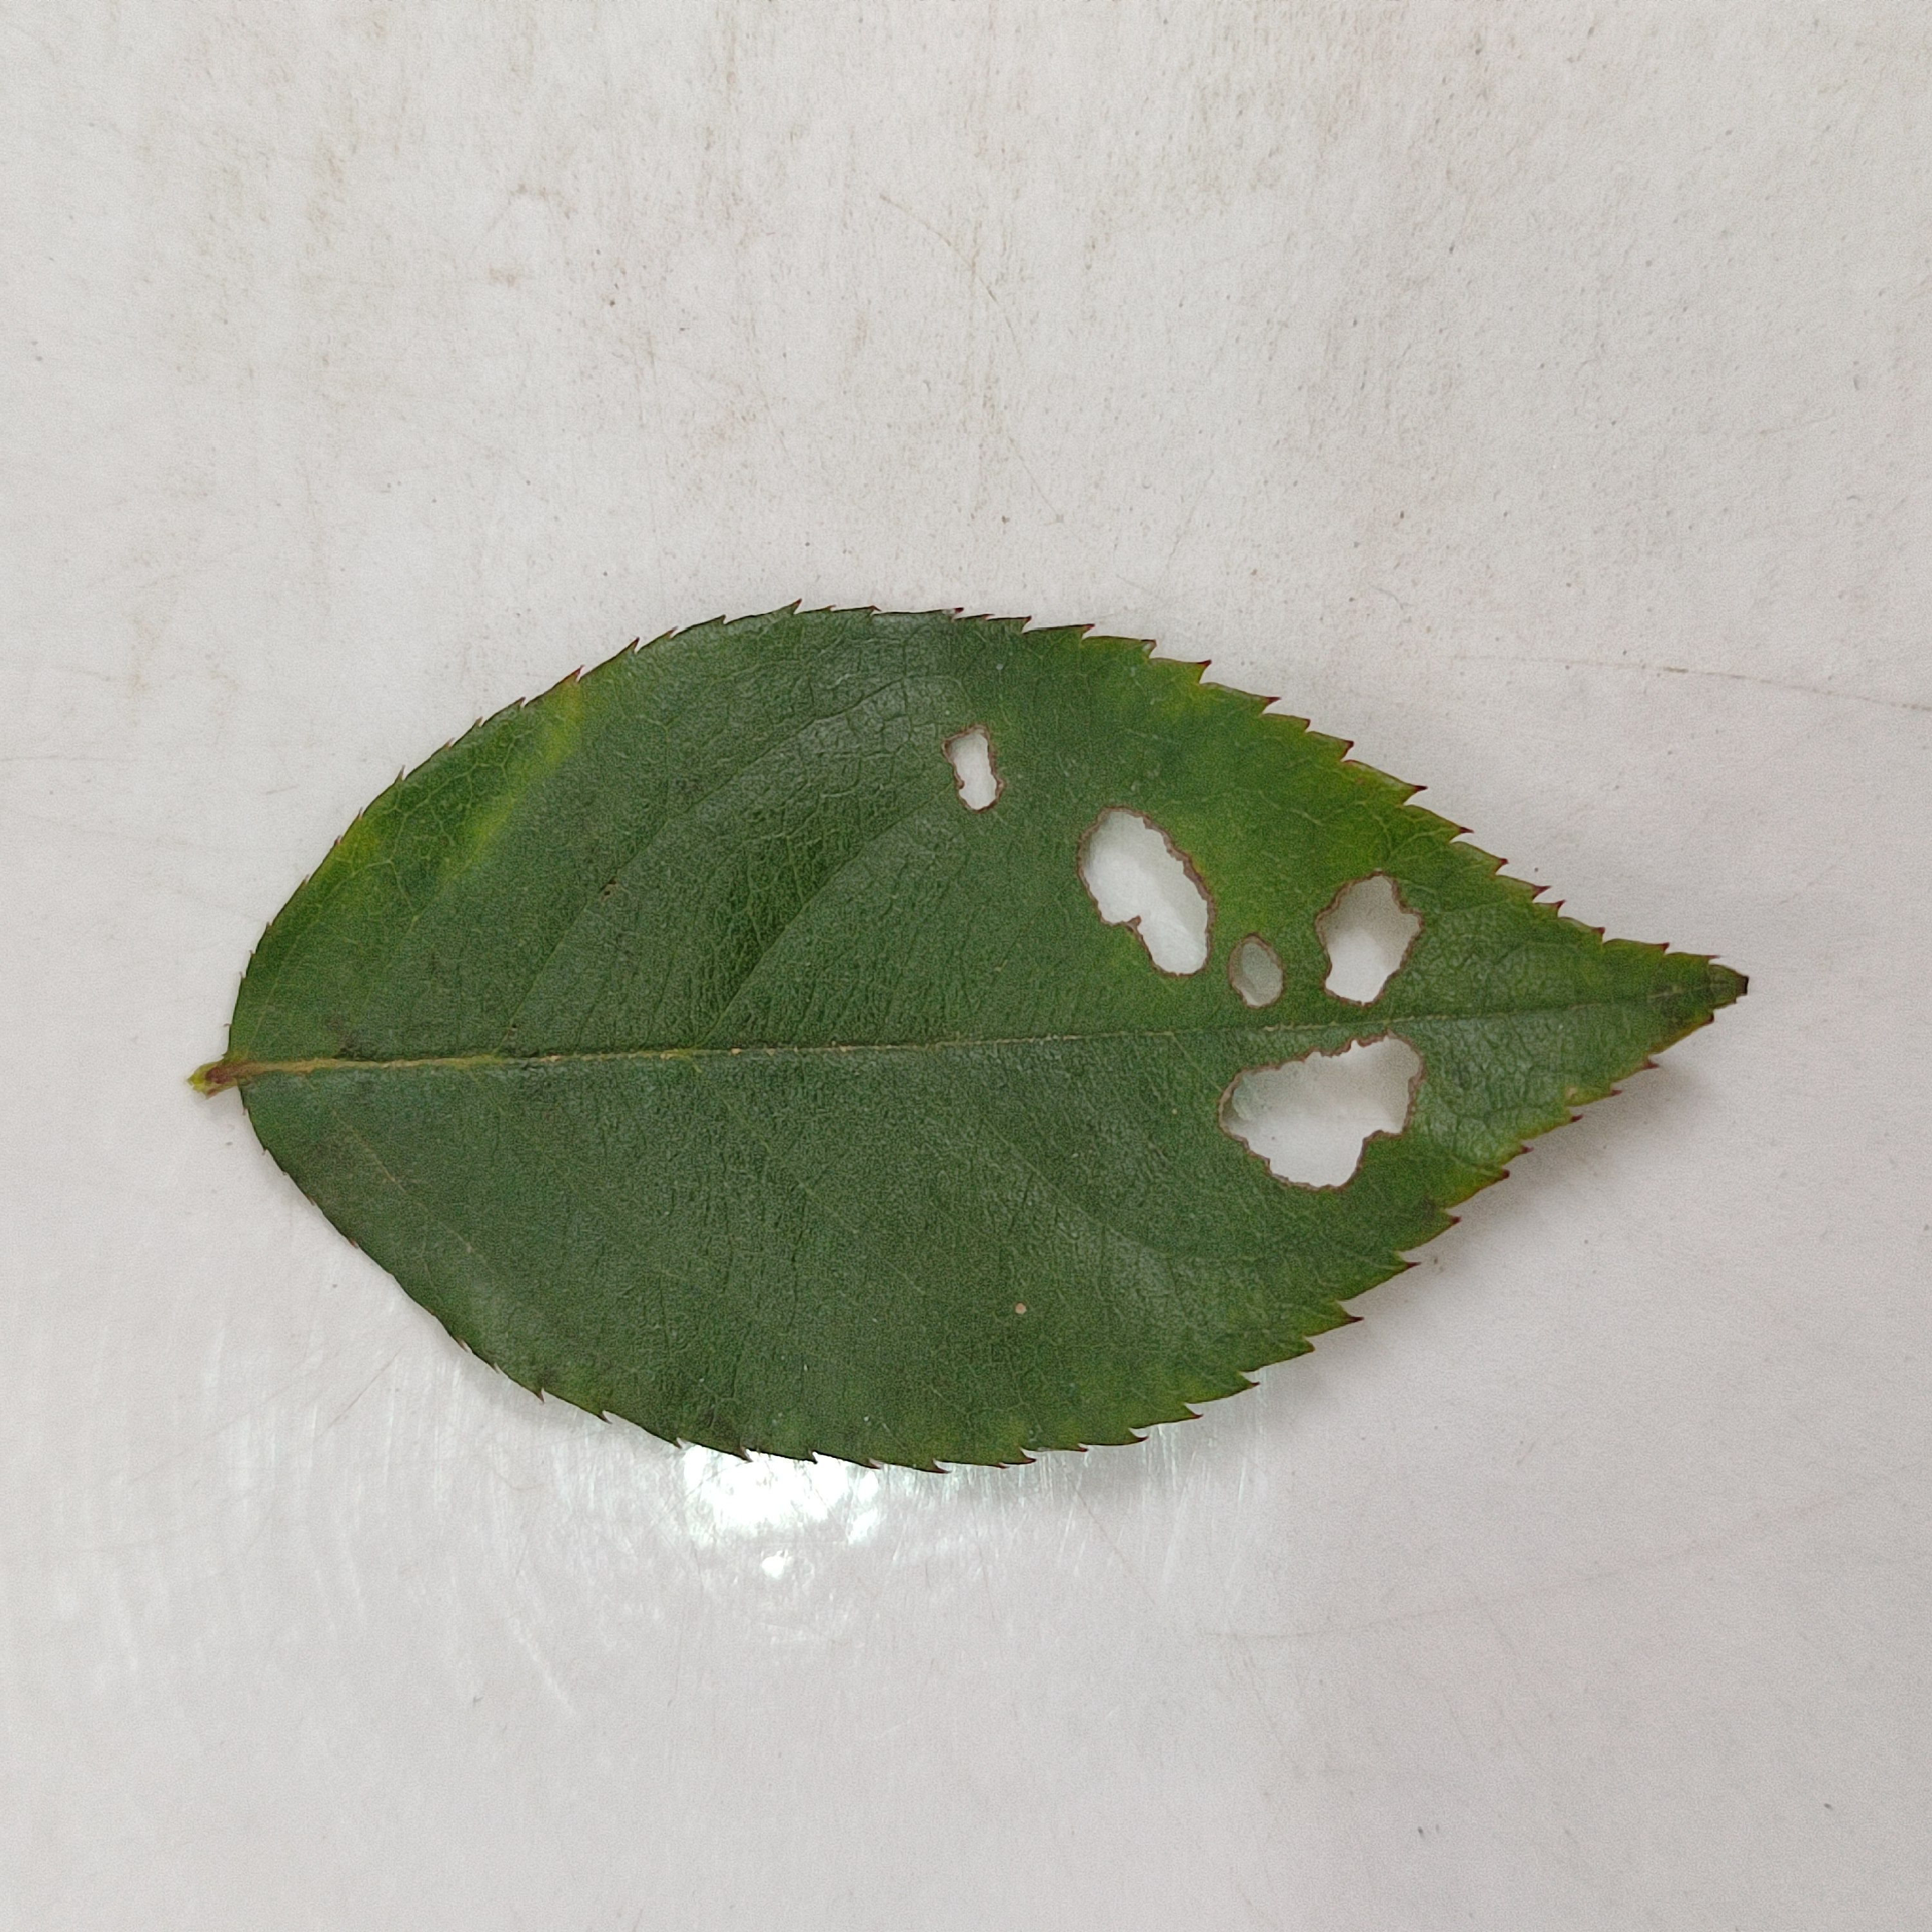
Label: Insect Hole